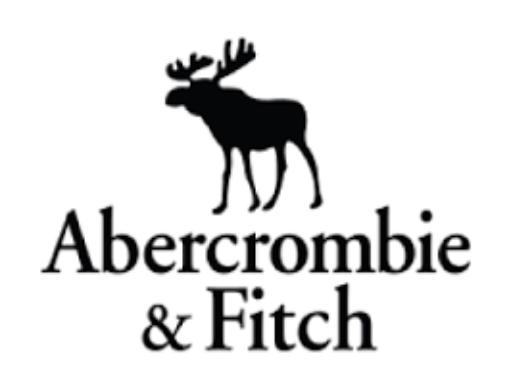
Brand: Abercrombie & Fitch
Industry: Clothes